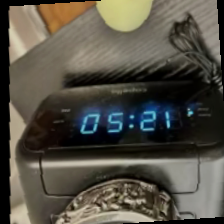
Label: has bracelet mod